Michel Falempin

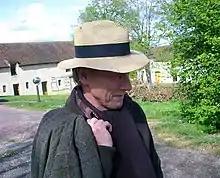
Michel Falempin 2012

An under librarian at the Bibliothèque nationale de France then a curator at the of the George Pompidou Center, he obtained the Prix Fénéon in 1976 for "L'Écrit fait masse".